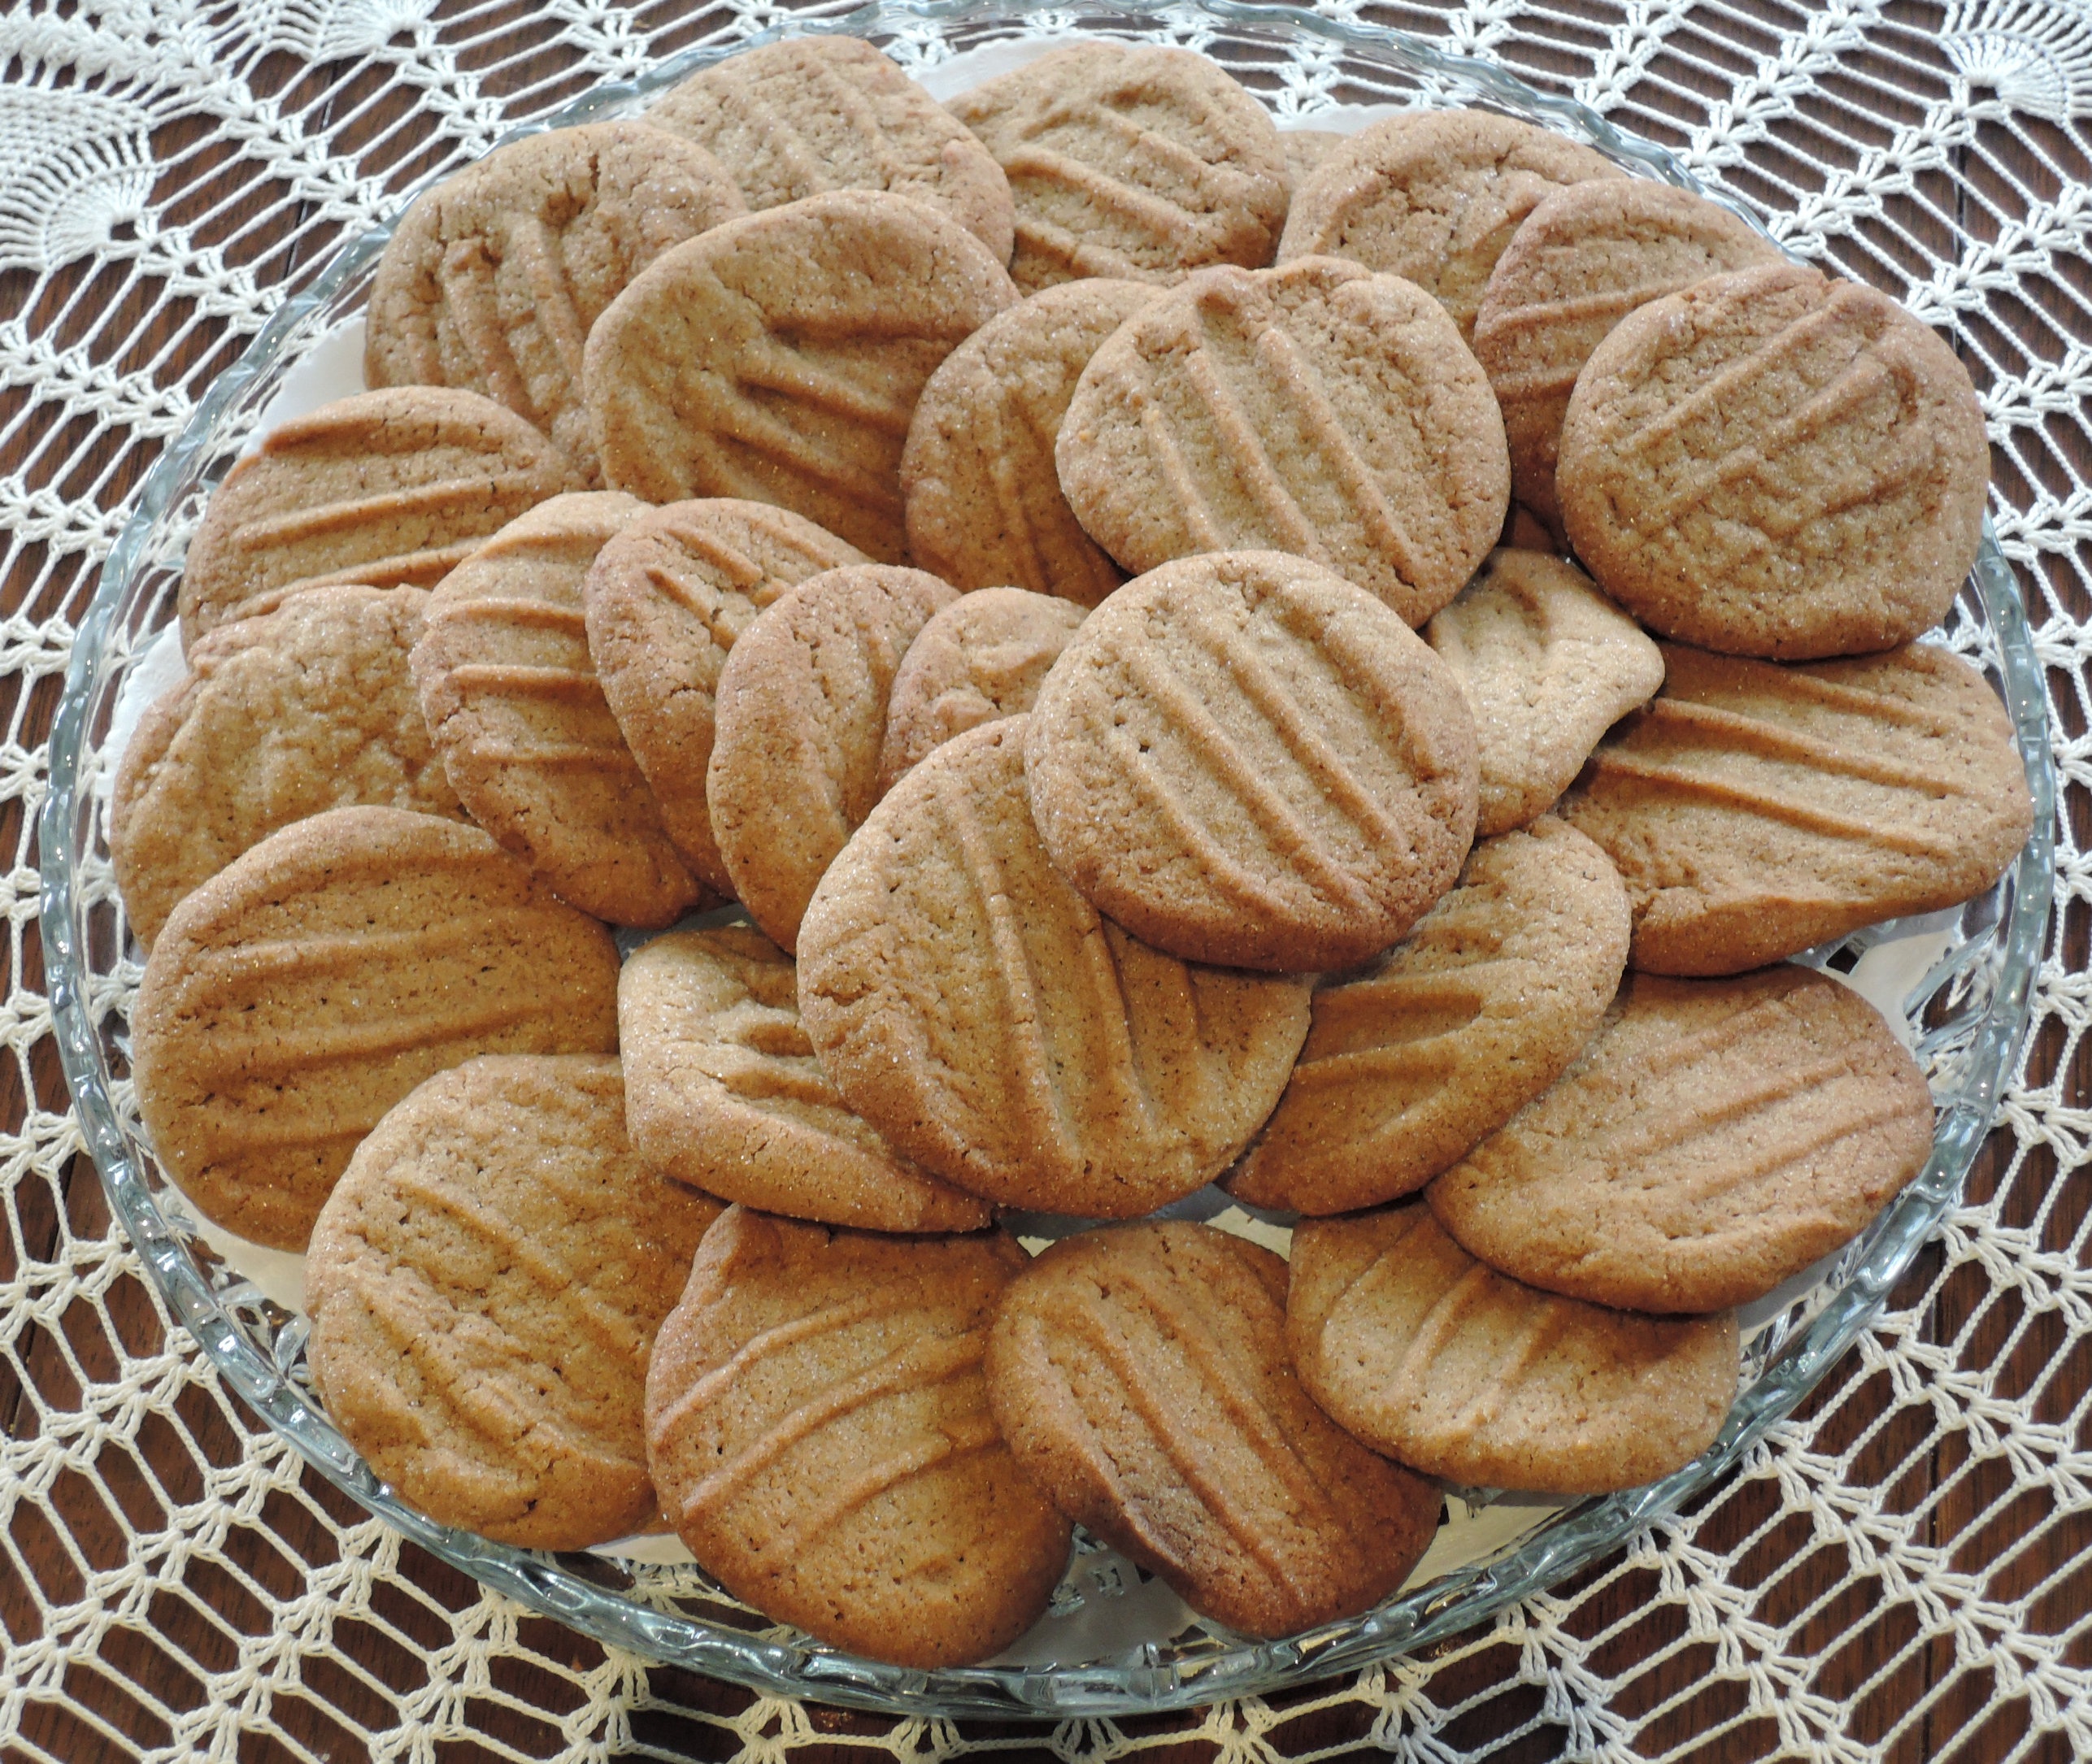
dish, food, produce, baking, dessert, cuisine, traditional, baked goods, sweet food, gingersnap cookies, molasses, grass family, snack food, whole grain